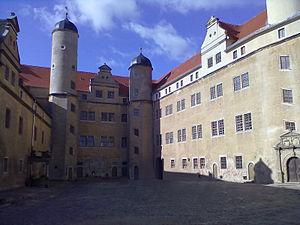
Le camp de concentration de Lichtenburg était un camp de concentration nazi situé dans un château du XVIᵉ siècle à Prettin.